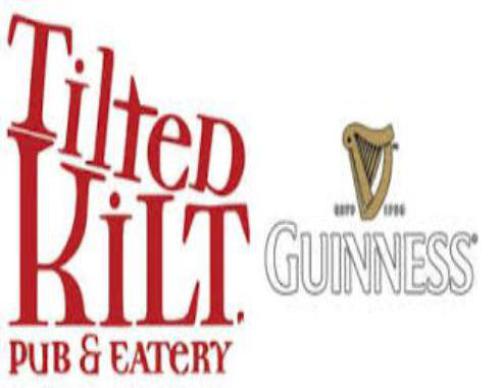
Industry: Clothes